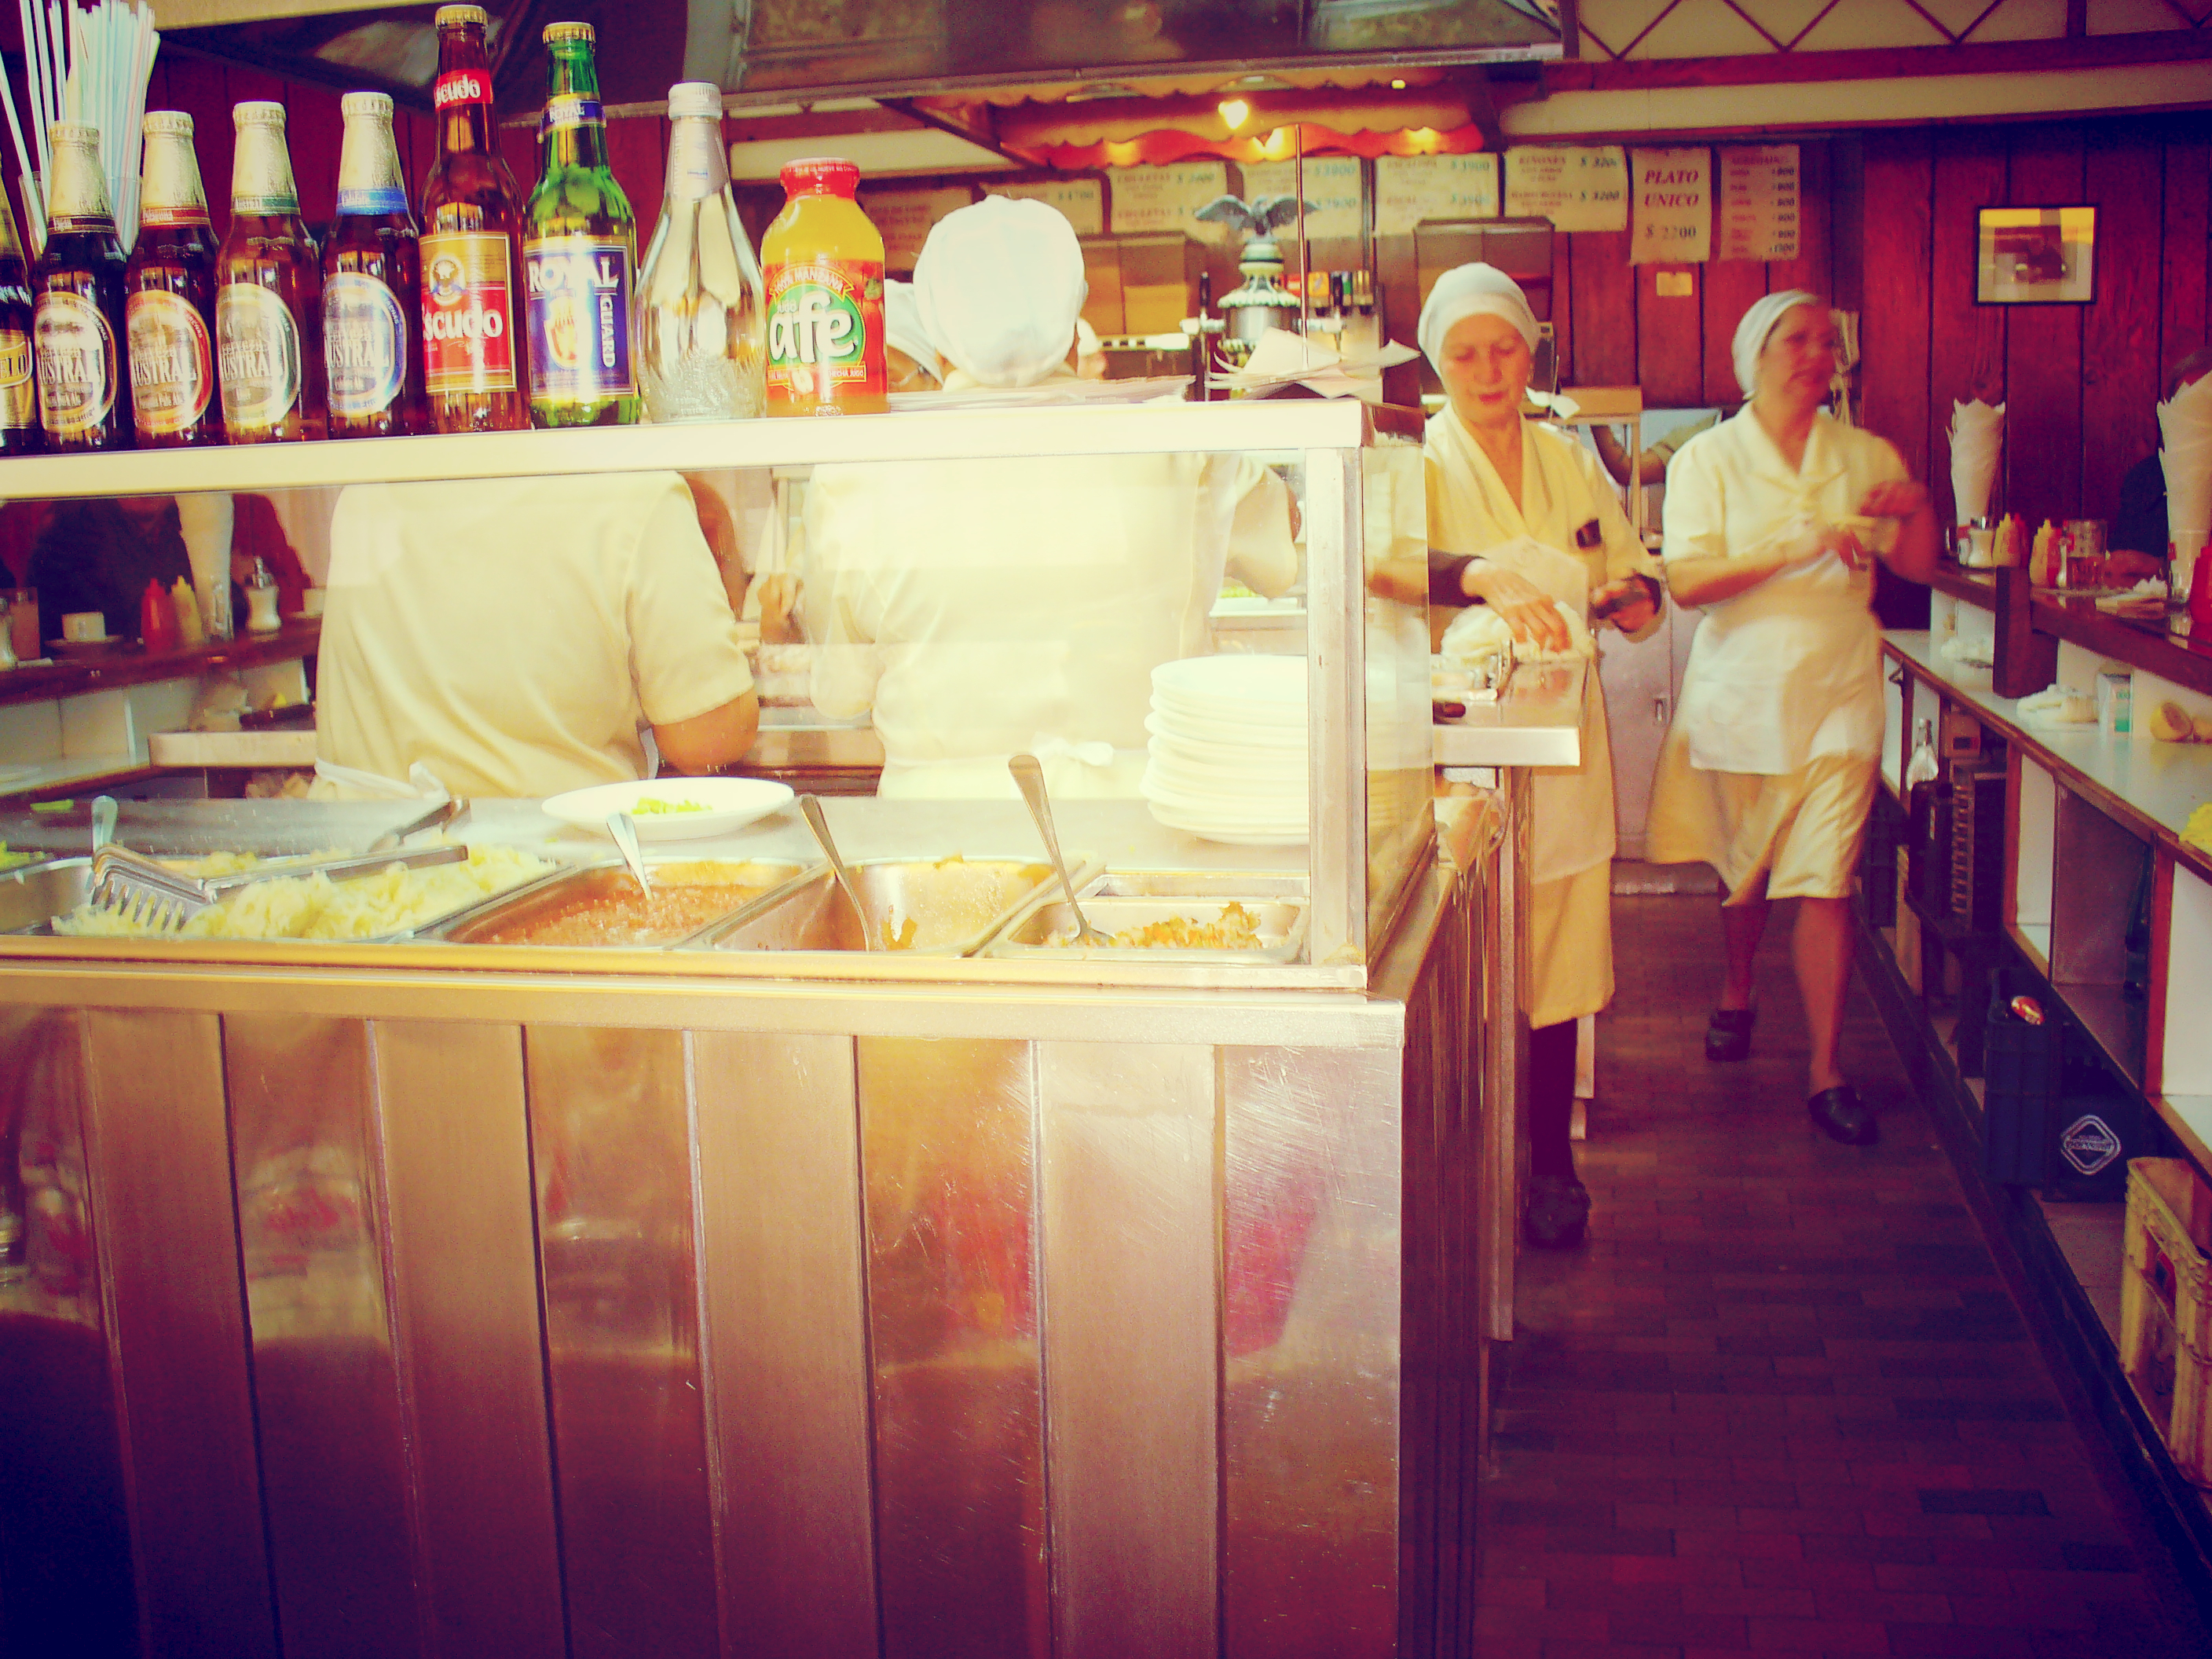
restaurant, counter, meal, avocado, lunch, pork, chef, sandwich, beer, chile, cook, dinner, tasty, fuente, order, escudo, comida, lumix, panasonic, artists, santiago, fotor, rico, fuentealemana, institution, mayo, gostoso, completo, alemana, lomito